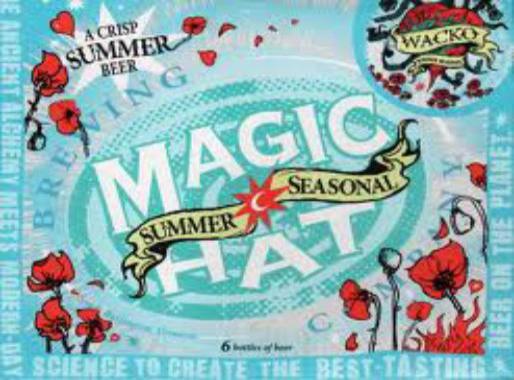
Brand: magic hat
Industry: Leisure